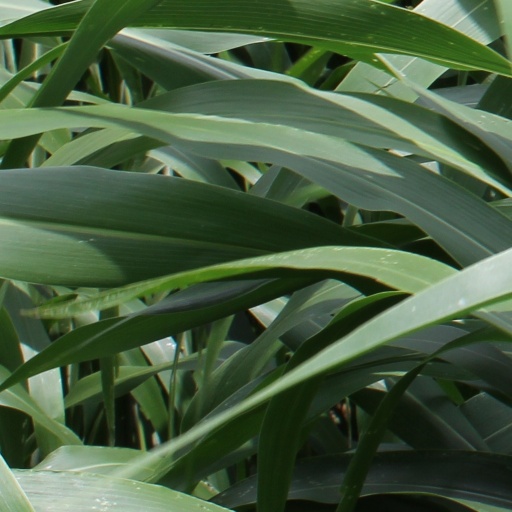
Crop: sorghum